Escurquela

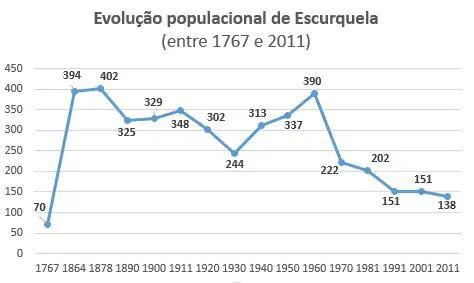
Evolution of the population of Escurquela between 1767 and 2011

In this town there is a parish church, two chapels, a cemetery and two stone cross. The parish belongs to the diocese of Lamego and till 1834 the Recto of Fonte Arcada presented the priest to the parish.